Angelus Temple

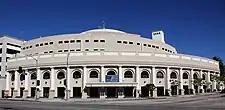
Building in Los Angeles

The former Queen of Angels Hospital is the base of operations for the Dream Center, an organization who offers a food bank, clothing and assistance programs for disaster victims, victims of domestic violence, drug addiction and trafficking in human beings and prisoners. In 2001, Pastor Matthew Barnett and the International Church of the Foursquare Gospel united the Dream Center with Angelus Temple.